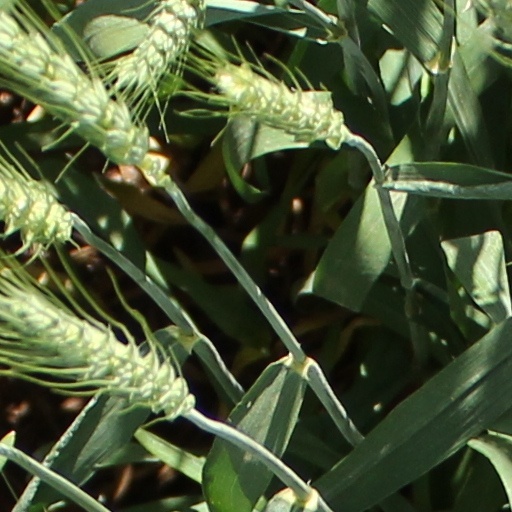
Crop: wheat